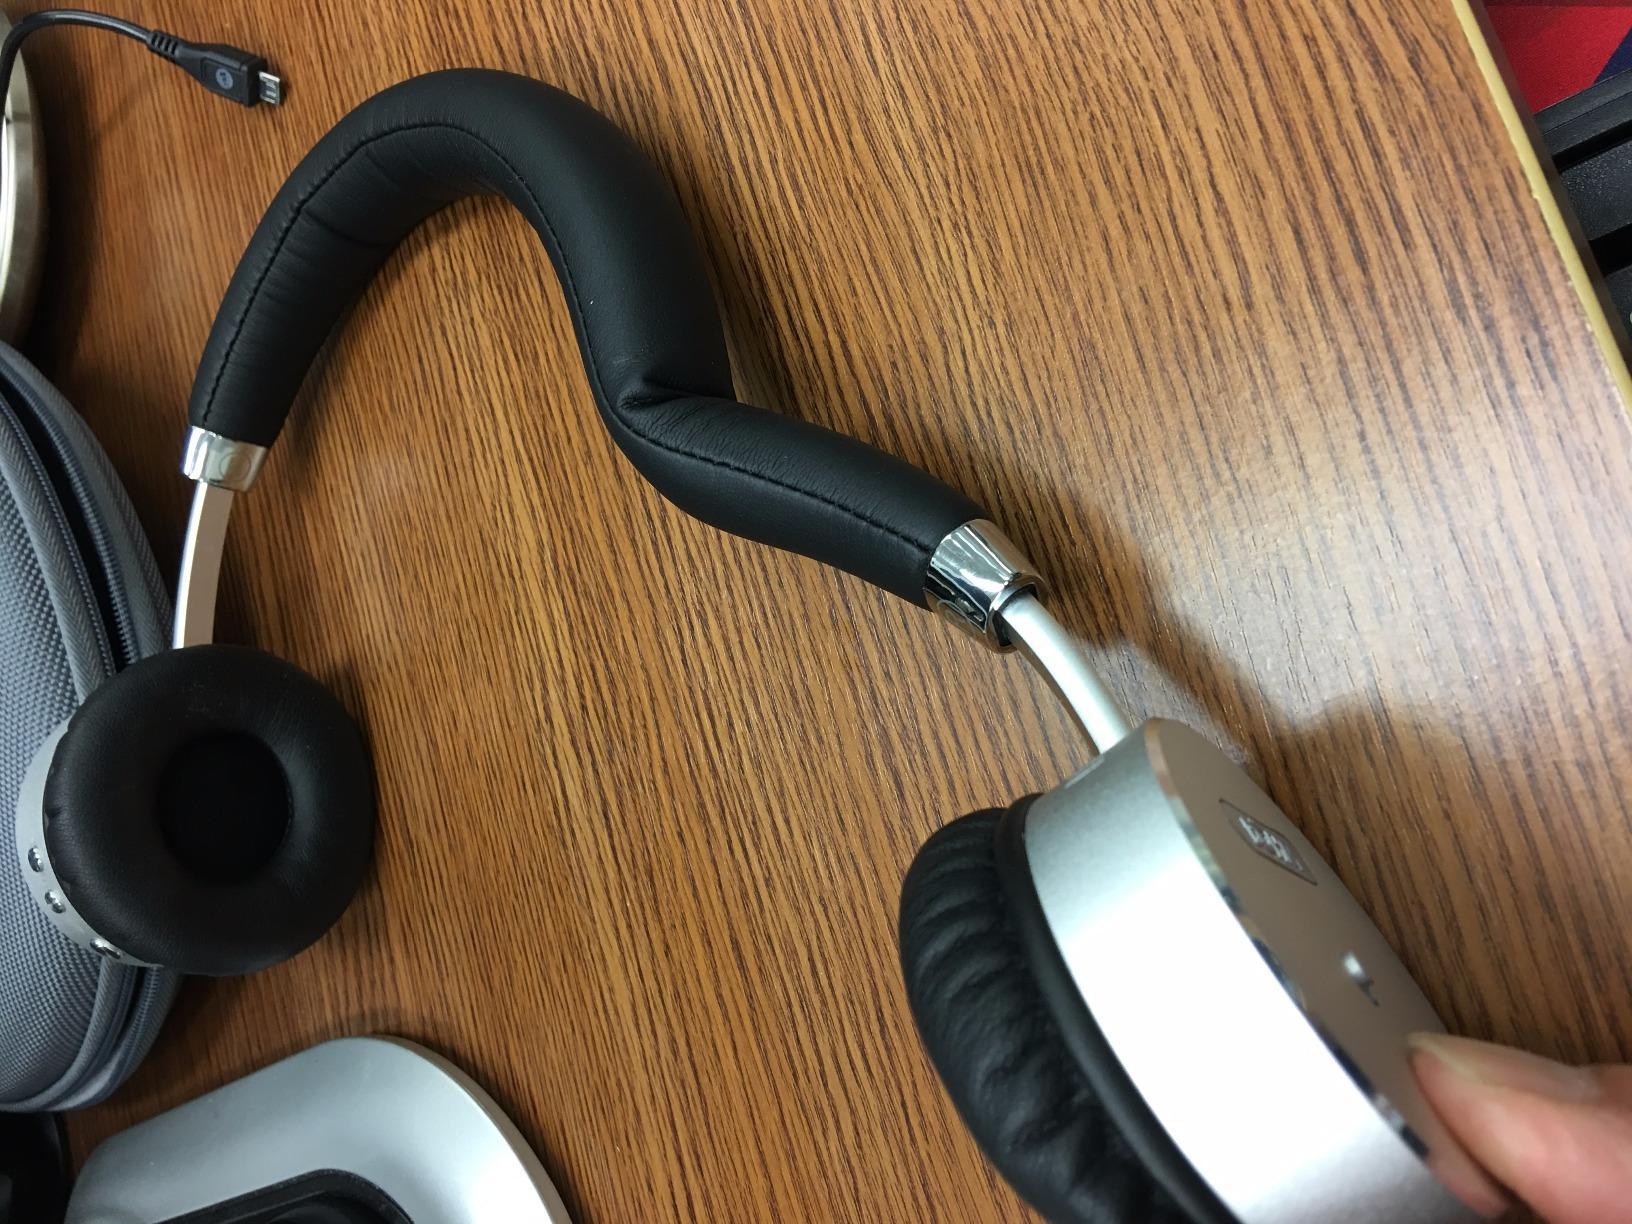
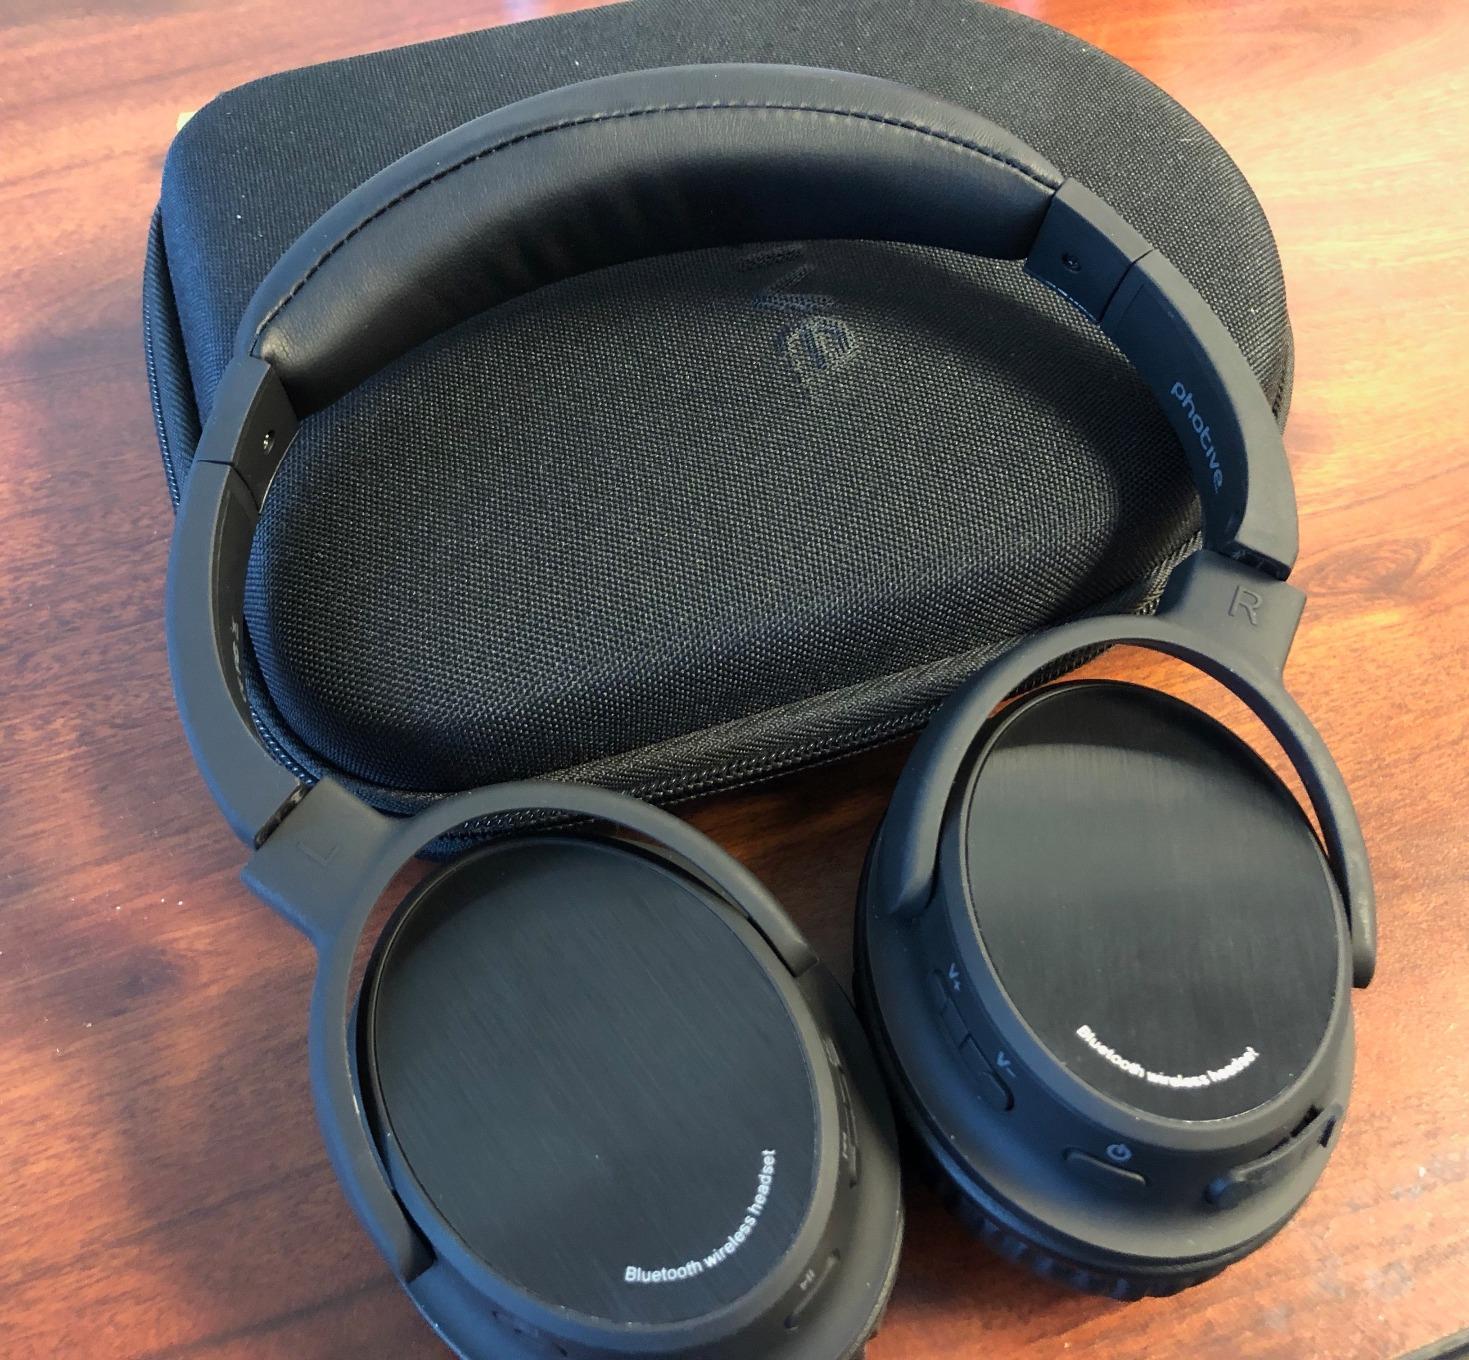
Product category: headphones
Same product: no